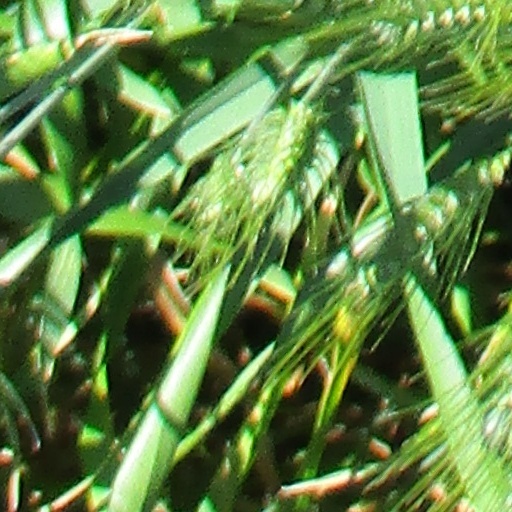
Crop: wheat